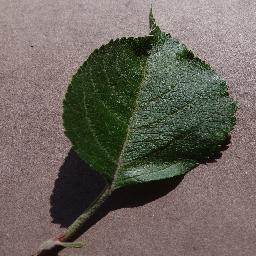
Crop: apple
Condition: healthy